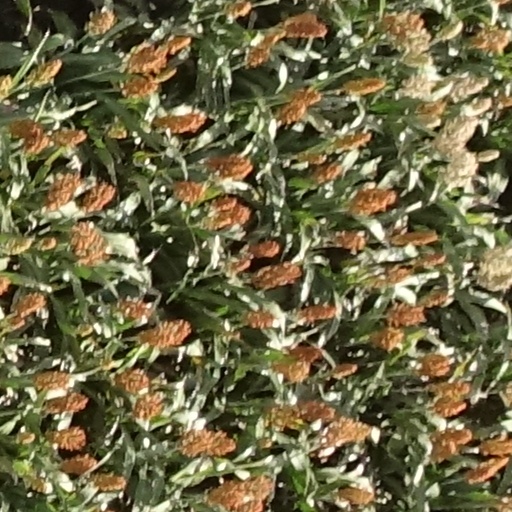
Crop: sorghum